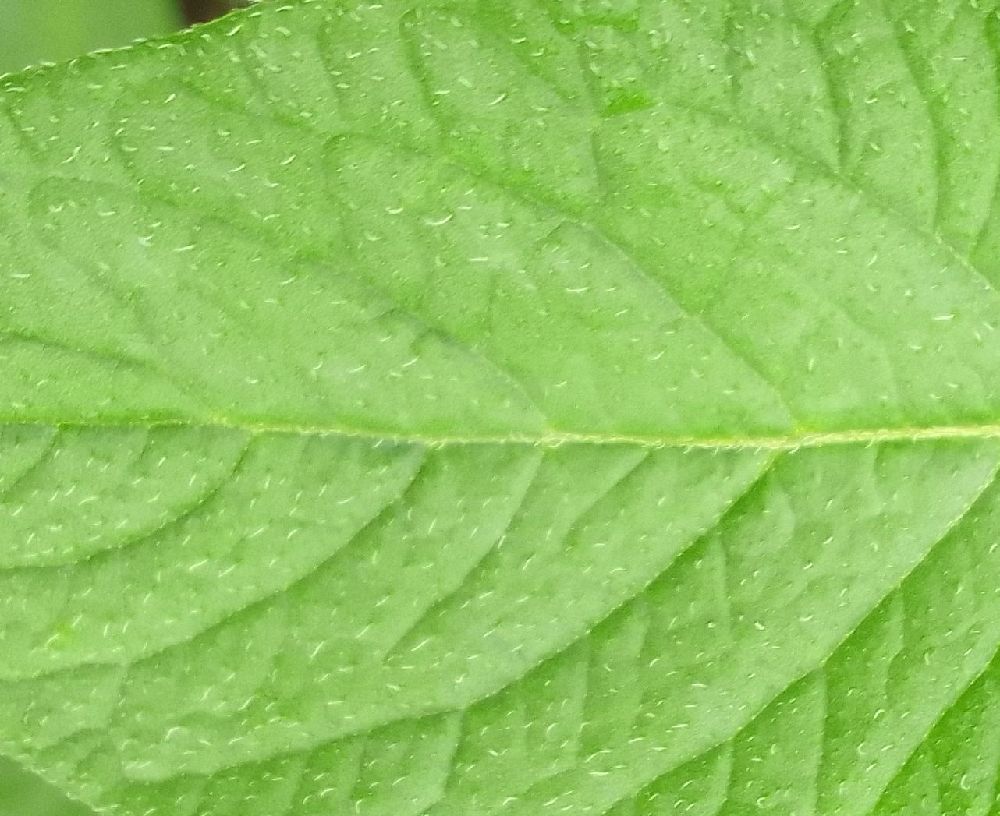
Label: Healthy